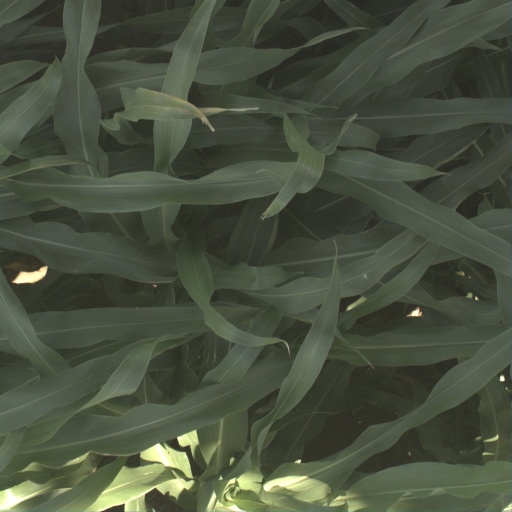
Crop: sorghum